104th Infantry Division (United States)

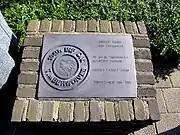
Timberwolf World War II Liberation Memorial in Zundert, Netherlands.

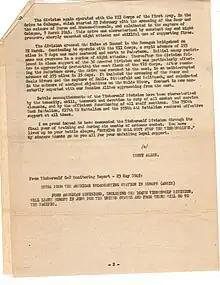
Message from Major General Terry Allen congratulating the Timberwolves. Page 2

The 104th Infantry Division sailed for the Western Front on 27 August 1944. It landed in France on 7 September 1944. The division was assigned to III Corps of the Ninth United States Army, part of the Twelfth United States Army Group. The division then organized and assembled at Manche, France before heading into combat.